Answer in natural language. Considering the relative positions, is brown wooden chair (highlighted by a green box) above or below brown wooden chair (highlighted by a red box)? Choose between the following options: above or below
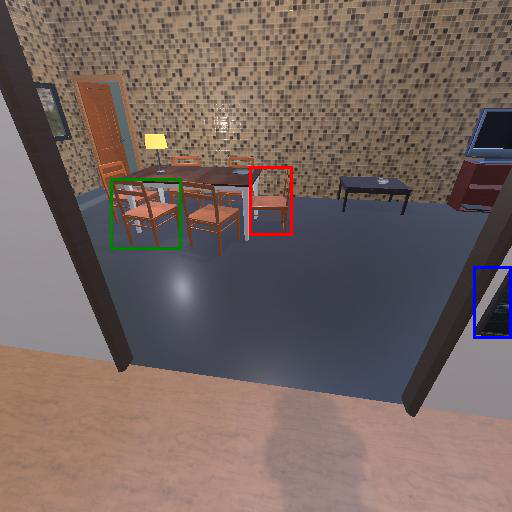
<answer>below</answer>